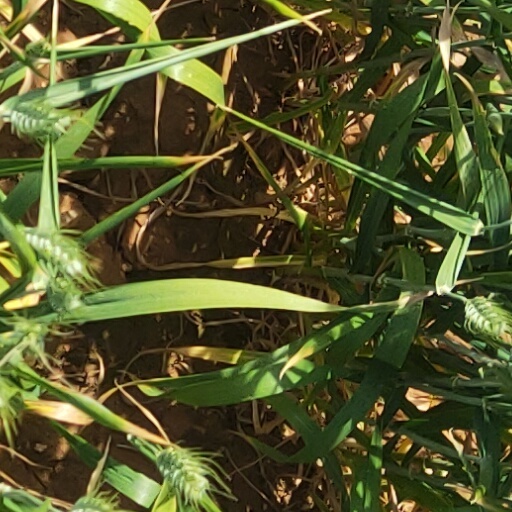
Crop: wheat